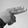
ASL letter: H